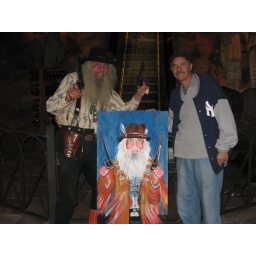
I painted a mountain man and gave it to him and its in frontier musum in Nabraska over the highway musum